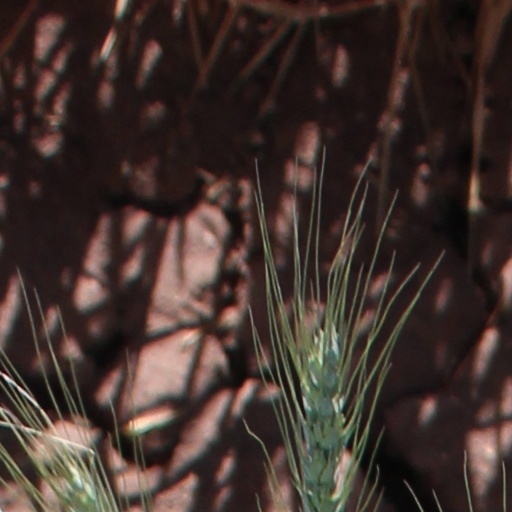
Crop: wheat